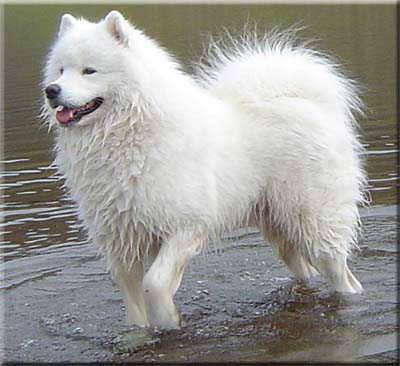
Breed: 2192-n000088-Samoyed